Territorial Enterprise

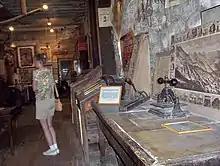
Composing table at the Mark Twain Museum at the "Territorial Enterprise", Virginia City, NV

Noted author Mark Twain wrote for the paper during the 1860s along with writer Dan DeQuille. To cover for DeQuille, who took time off to visit his family in Iowa, the young Sam Clemens was hired. Located steps from the "Enterprise" offices, Mark Twain and Dan DeQuille, lifelong friends, shared a room at 25 North B St. in Virginia City.